Jhukar-jo-Daro

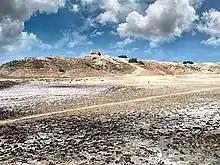
Jhukar-jo-Daro

The Jhukar-jo-Daro is the highest mud mound in Larkana, located at a distance of 6 miles (10 kilometers) from Larkana city towards west near to village Mithodero on the left of the Larkana-Mehar Road (N55 National Highway) in Larkana District, Sindh, Pakistan. It was explored and excavated by renowned archaeologist N. G. Majumdar in 1928. Jhukar-Jo-Daro is an archaeological site where Jhukar Phase was explored and it has been recorded that Harappan Phase came after or it is followed by Jhukar Culture. Some historians have revealed that Jhukar Phase partly covers or overlaps with the Harapppan Phase but obviously persists much later. The remains of late Harappan culture of Chalcolithic period were discovered here at Jhukar-Jo-Daro.